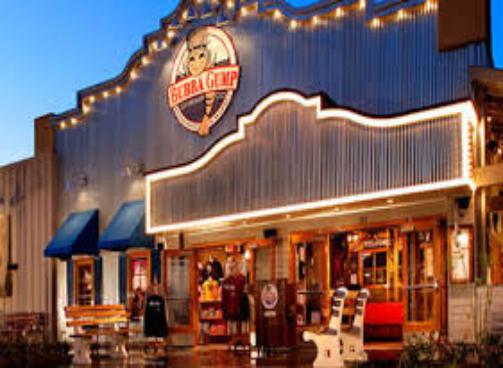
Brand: Bubba Gump Shrimp Company
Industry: Food